Ibaraki-dōji

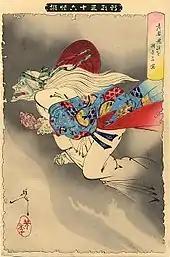
"Rōba Oni Ude wo Mochisaru Zu" (Depiction of an Old Woman Taking Away the Oni's Arm) from the Shinkei Sanjūrokkaisen by Tsukioka Yoshitoshi. It depicts Ibaraki-dōji shapeshifting into the form of Watanabe no Tsuna's aunt in order to steal back the arm.

Ibaraki-dōji (茨木童子 or 茨城童子 "Ibaraki child") is an oni (demon or ogre) featured in tales of the Heian period. In the tales, Ibaraki-dōji is based on Mount Ōe, and once went on a rampage in Kyoto. The "Ibaraki" in his name may refer to Ibaraki, Osaka; "dōji" means "child", but in this context is a demon offspring. Ibaraki-dōji was the most important servant of Shuten-dōji.